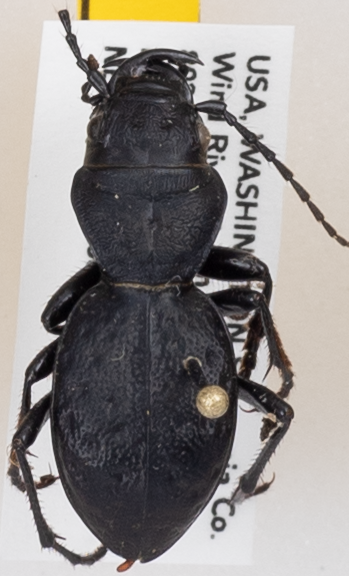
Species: Omus dejeanii
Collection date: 2019-05-21
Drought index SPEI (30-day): -1.578
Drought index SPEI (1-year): -2.09
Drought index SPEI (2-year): -2.09